Sopwith Pup

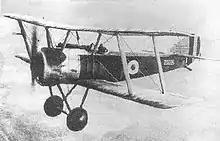
Sopwith Pup in flight (1917)

In 1915, Sopwith produced a small aircraft, known as "Hawker's Runabout" (or the SL.T.B.P), for the company's test pilot Harry Hawker. It was a single-seat, tractor biplane powered by a seven-cylinder Gnome rotary engine. Another four similar aircraft have been tentatively identified as Sopwith Sparrows. Sopwith next developed a more powerful aircraft as a fighter that was heavily influenced by this design, although controlled laterally with ailerons rather than by wing warping.